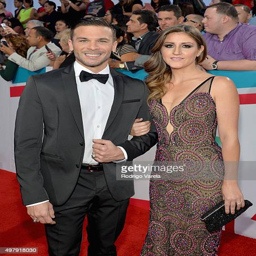
latin pop artist and guest attend awards